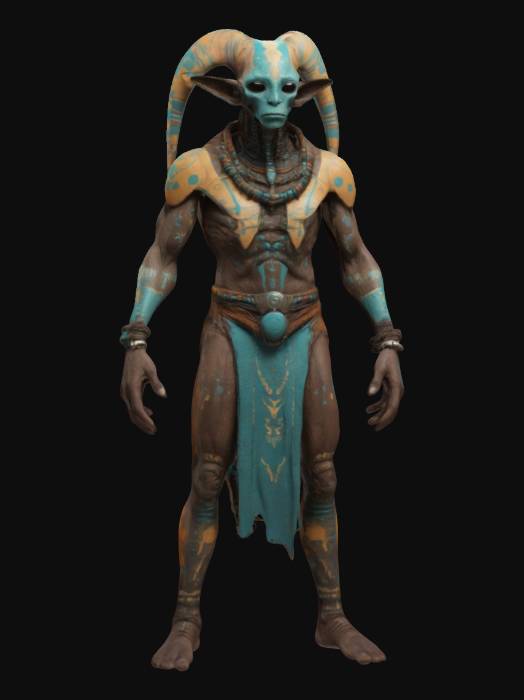
미적 점수 (1~10점): 7